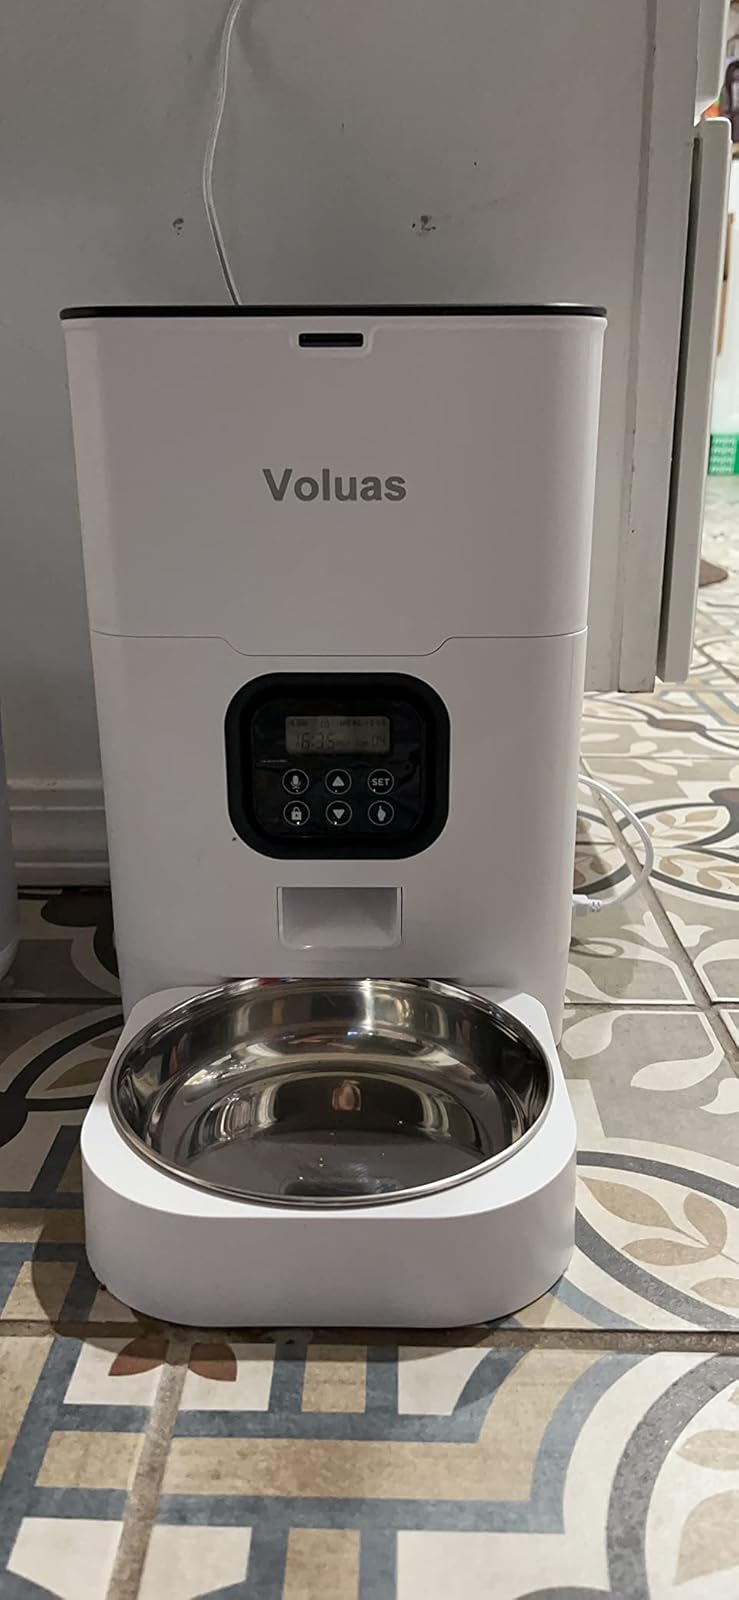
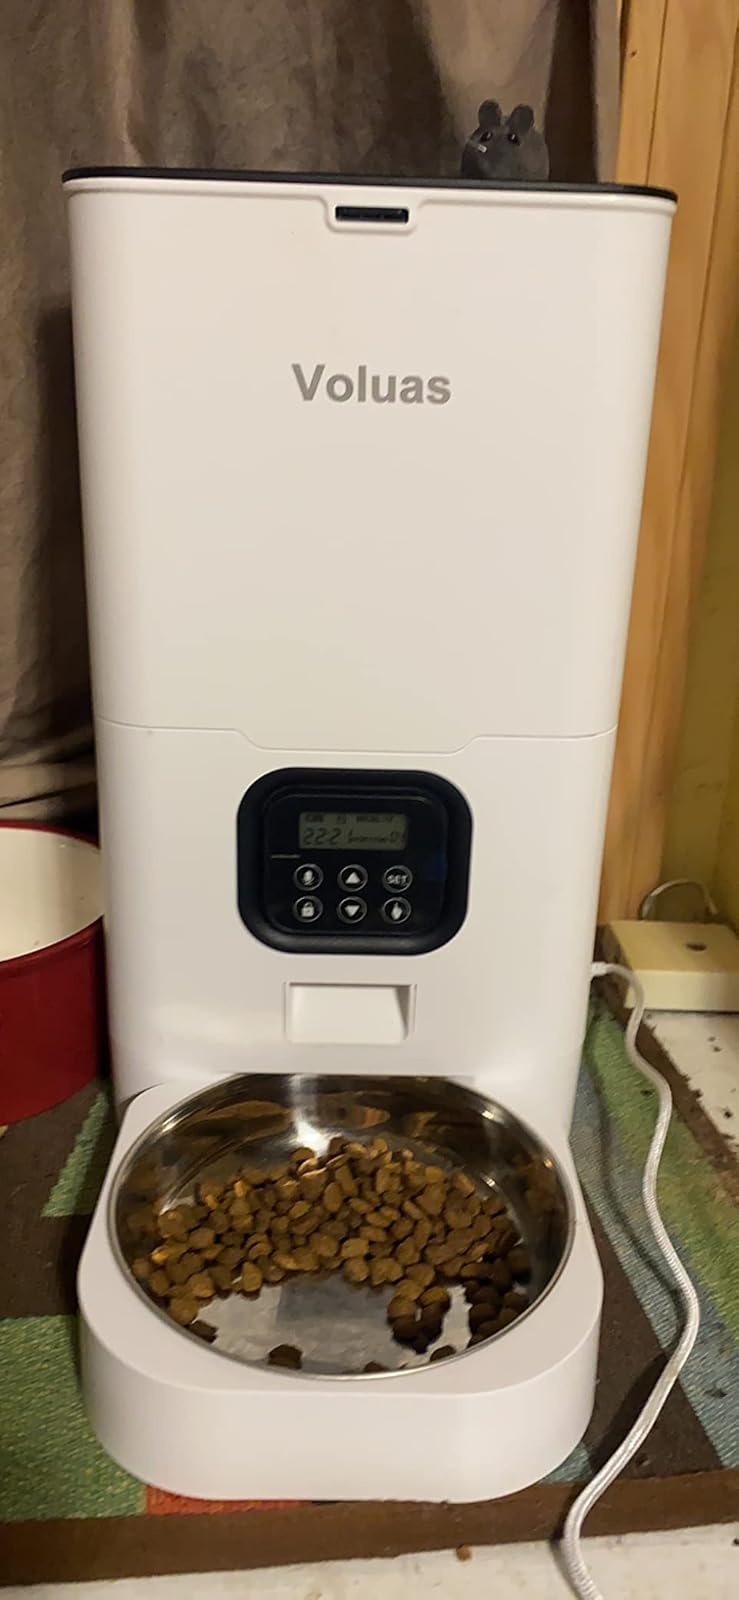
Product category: items_feeder
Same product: yes